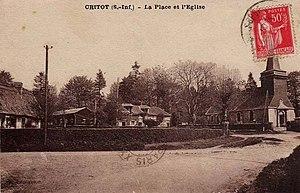
Carte postale du village vers 1925.
Critot est une commune française située dans le département de la Seine-Maritime en région Normandie.